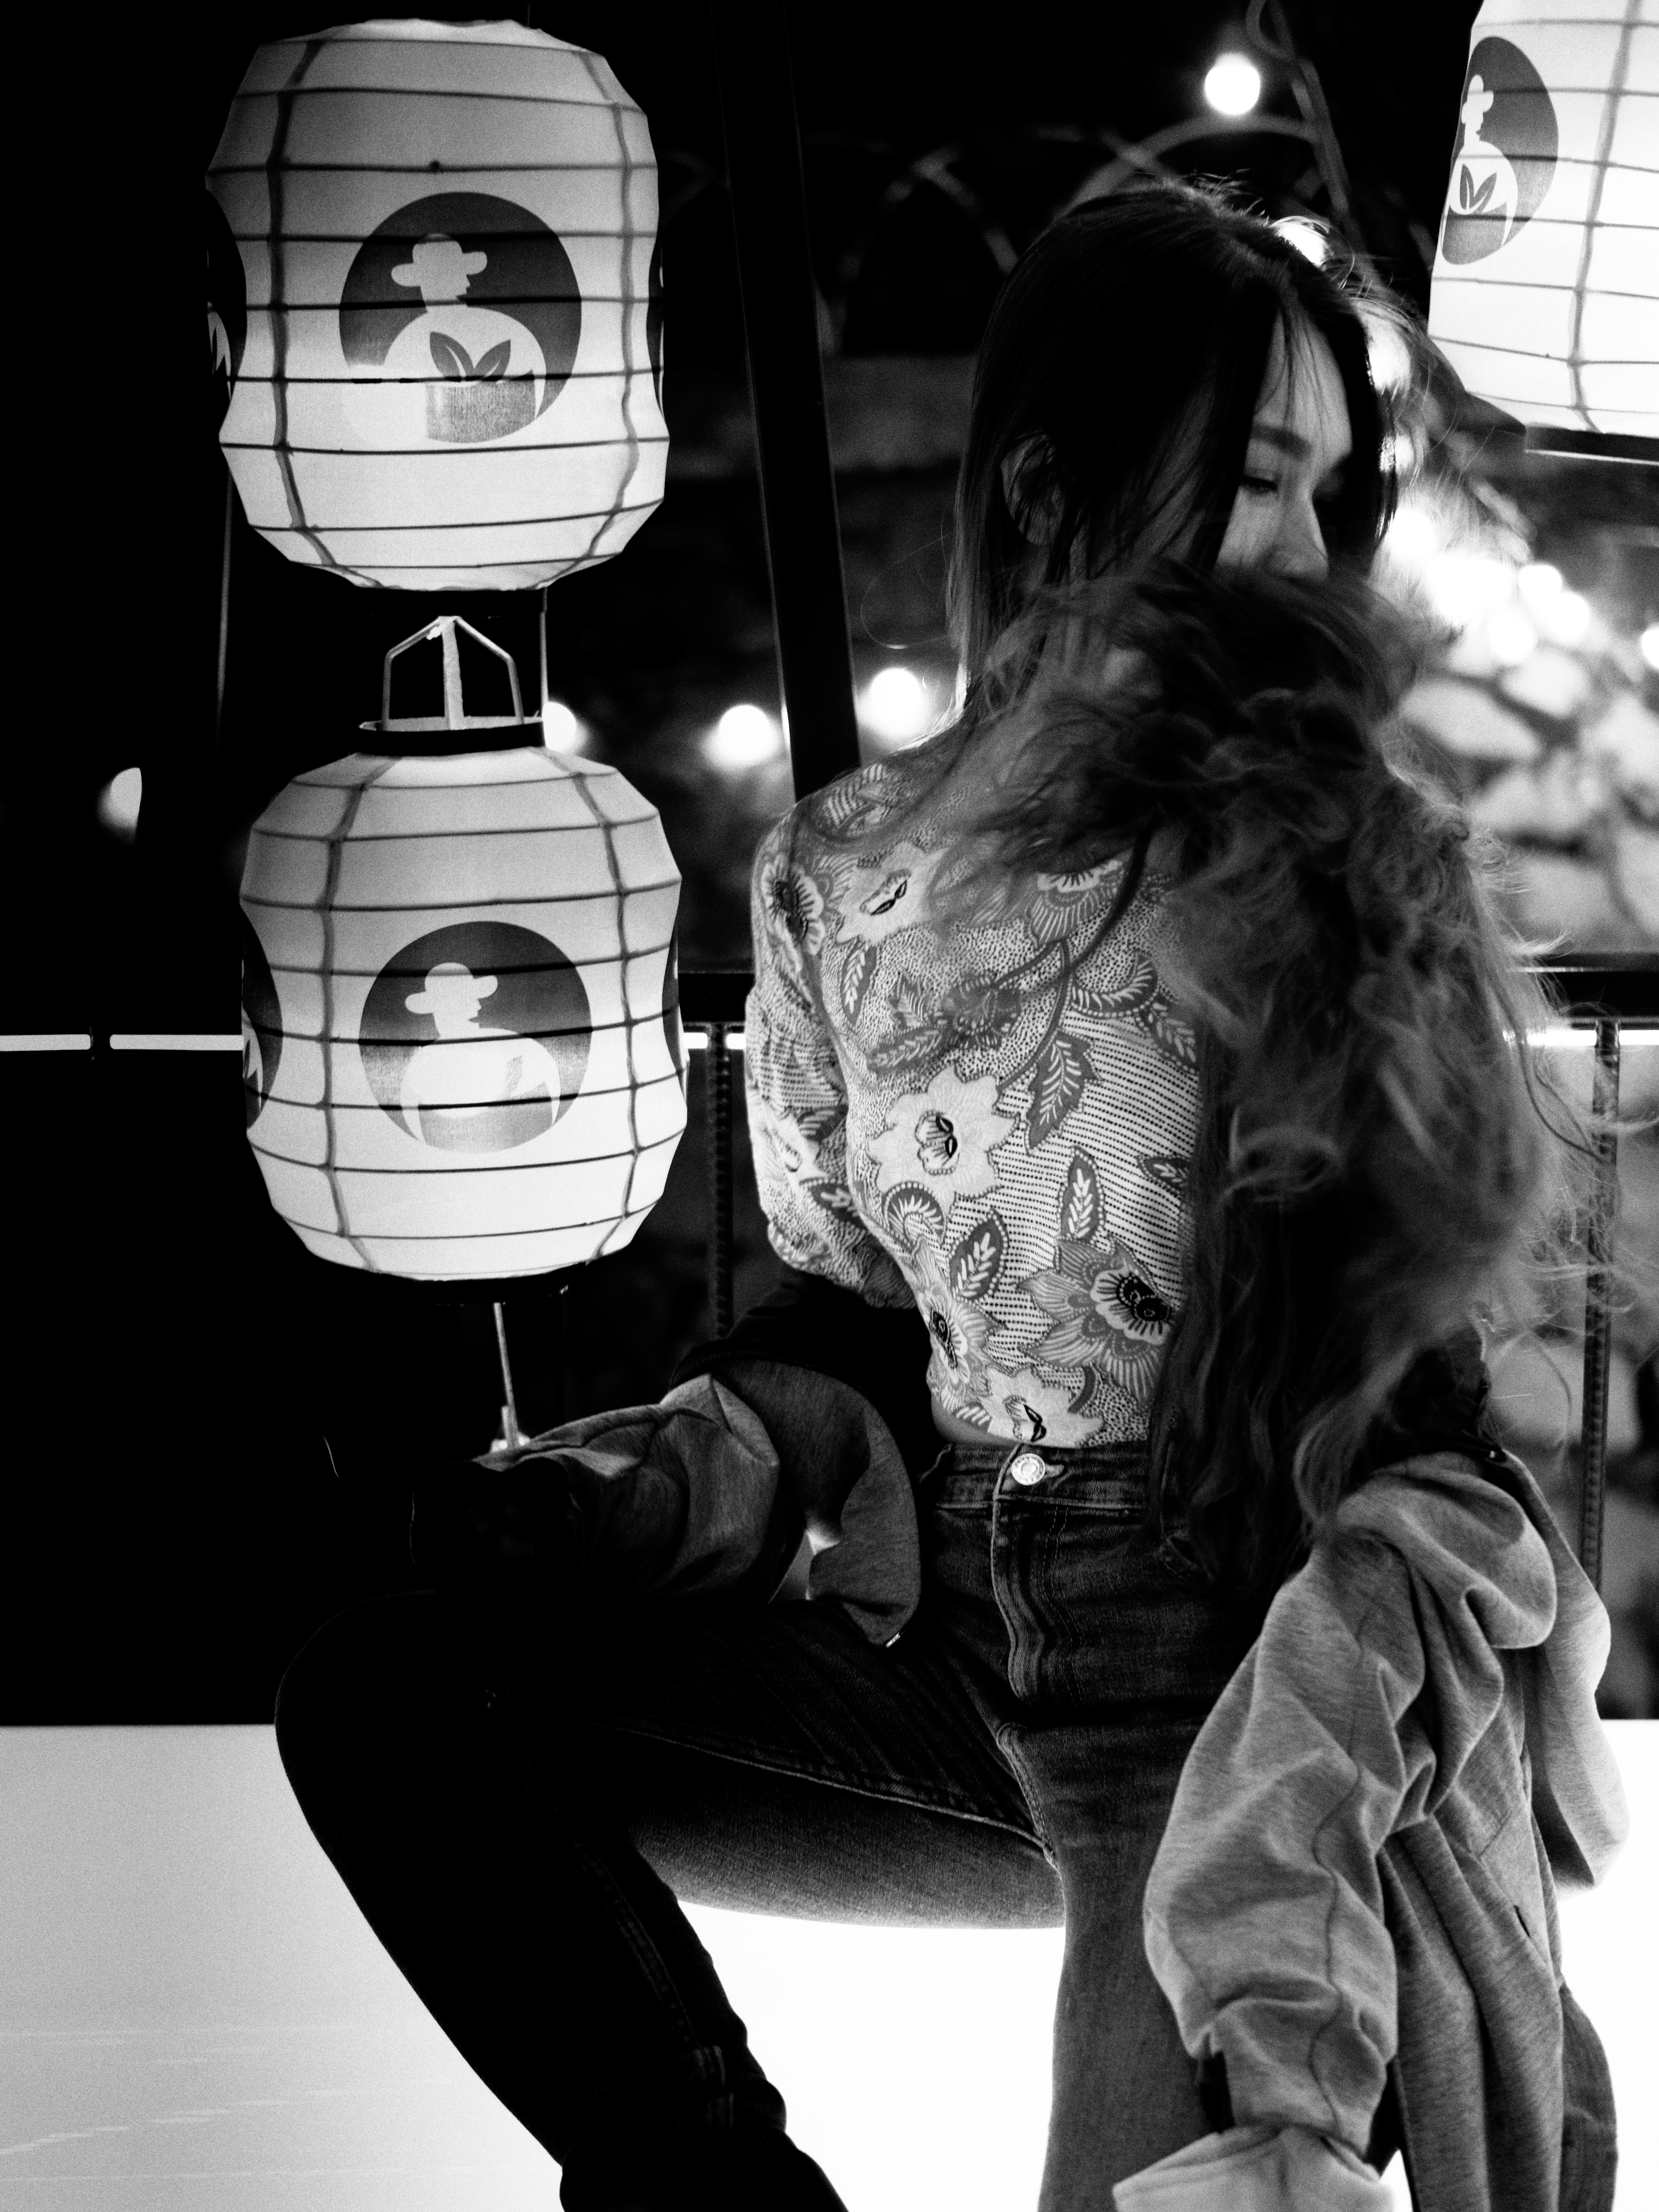
white, black, helmet, standing, black and white, gesture, style, eyewear, sports gear, street fashion, monochrome, monochrome photography, fun, personal protective equipment, pedestrian, road, human leg, street, Luggage and bags, sitting, fur, child, mask, bag, darkness, costume, light fixture, city, reflection, fictional character, hoodie, t shirt